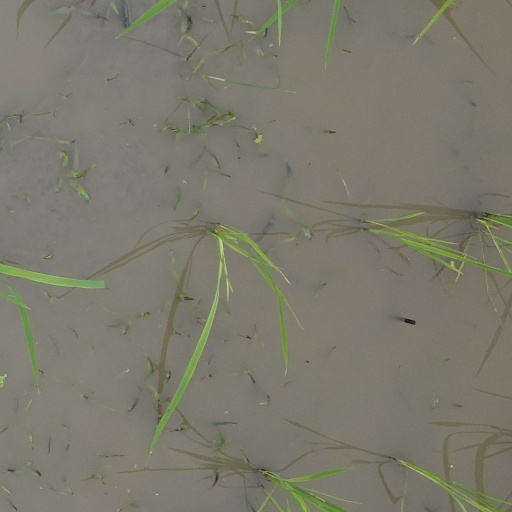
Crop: rice